Zinc in biology

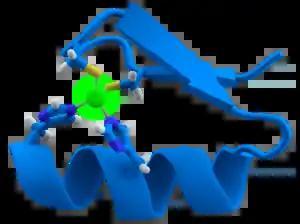
Zinc fingers help read DNA sequences.

Zinc is an essential trace element for humans and other animals, for plants and for microorganisms. Zinc is required for the function of over 300 enzymes and 1000 transcription factors, and is stored and transferred in metallothioneins. It is the second most abundant trace metal in humans after iron and it is the only metal which appears in all enzyme classes.